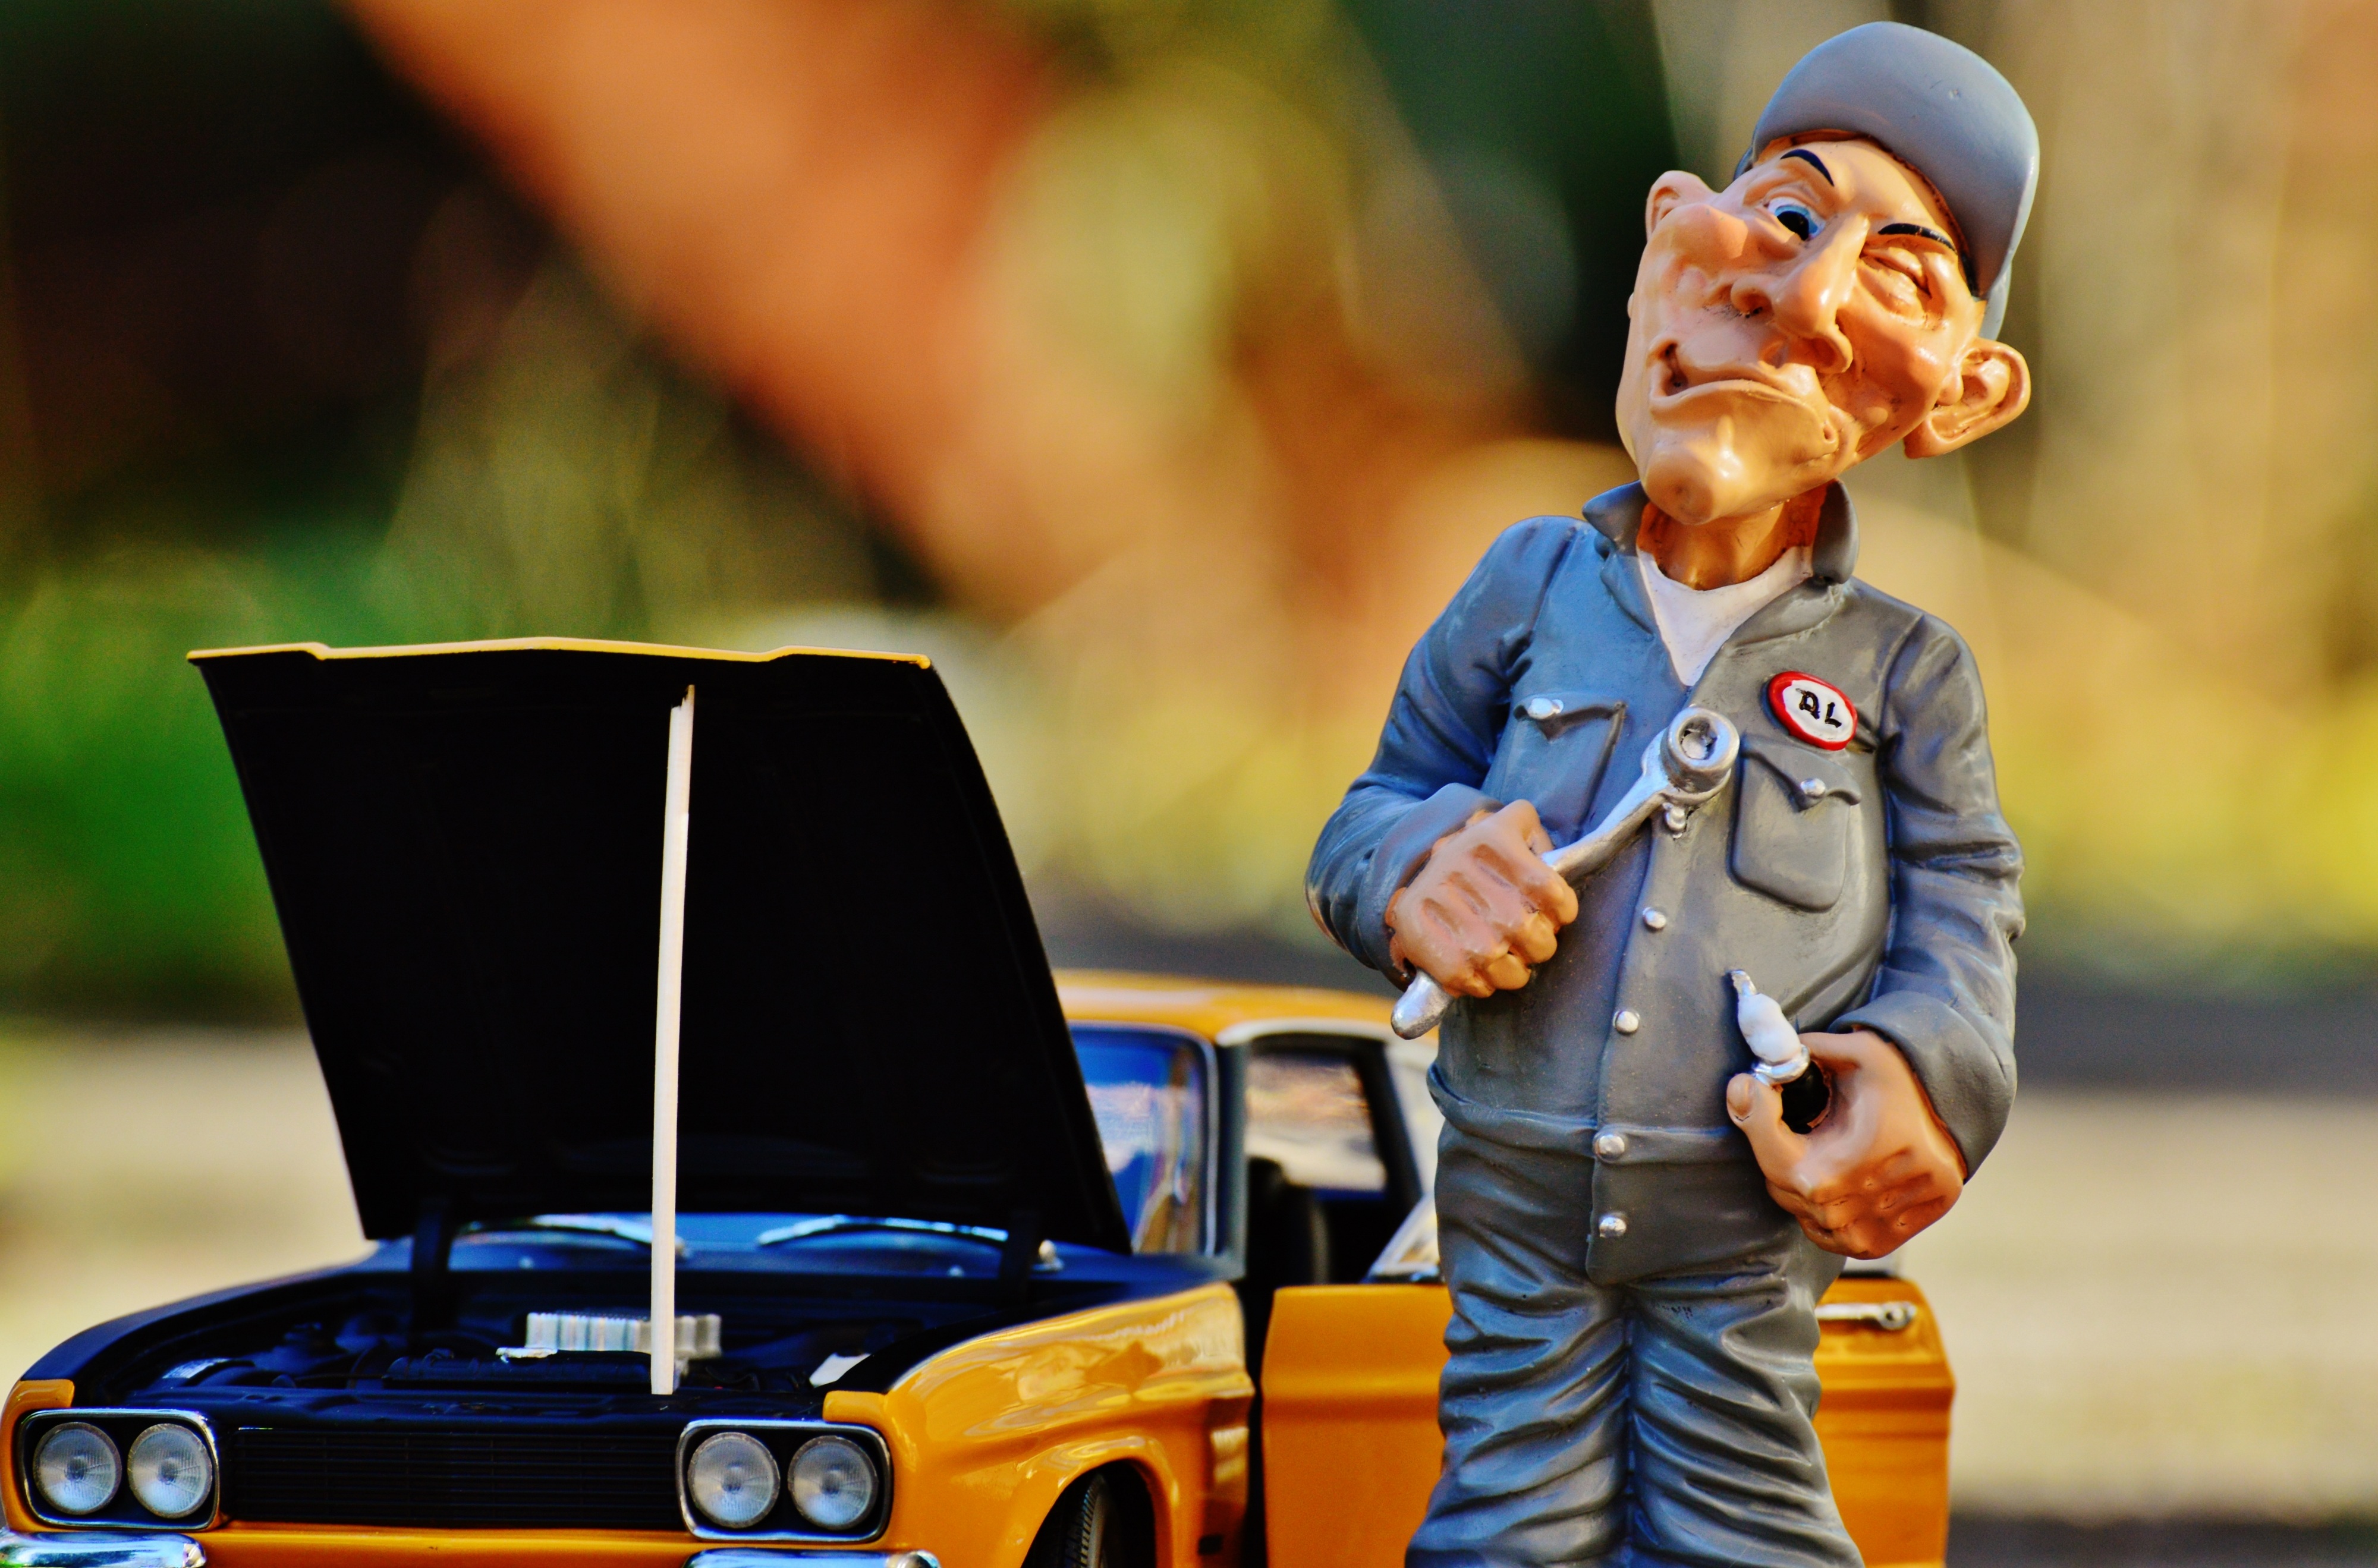
model, vehicle, auto, toy, automotive, hood, fun, ford, motor, funny, oldtimer, classic, mechanic, screenshot, capri, model car